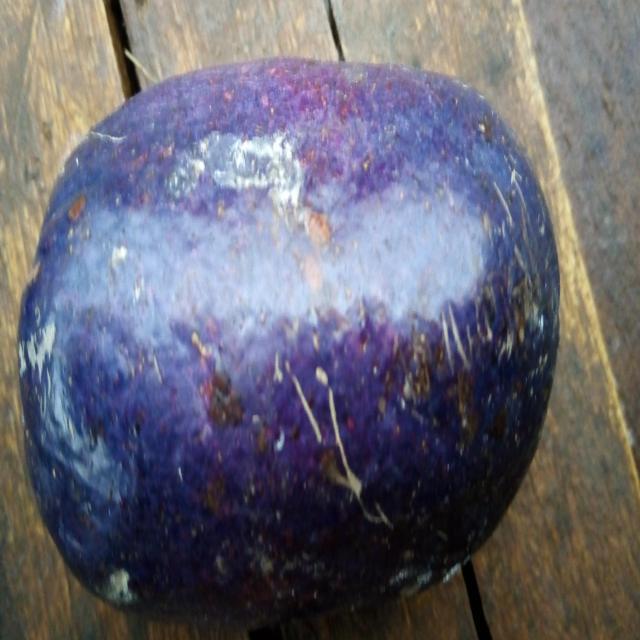
Plum grade: unaffected